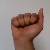
The image shows a hand gesture representing the letter 'A' in Indian Sign Language.